Samuel M. Hitt House

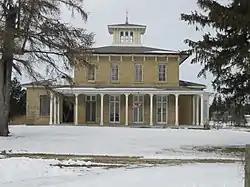
The Samuel M. Hitt House is a private residence.

The Samuel M. Hitt House is located in the Ogle County, Illinois village of Mount Morris, along Illinois Route 64. The Hitt House is listed on the National Register of Historic Places, a status bestowed it 1985.